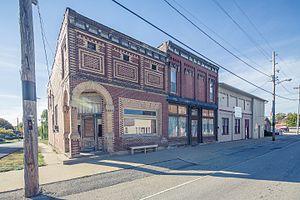
Birdseye est une municipalité américaine située dans le comté de Dubois en Indiana.